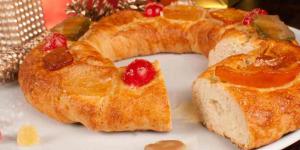
rosca de mantequilla